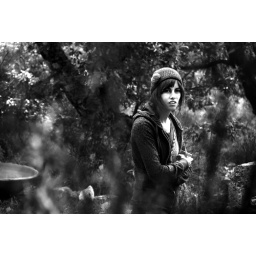
girl in the forest (II)